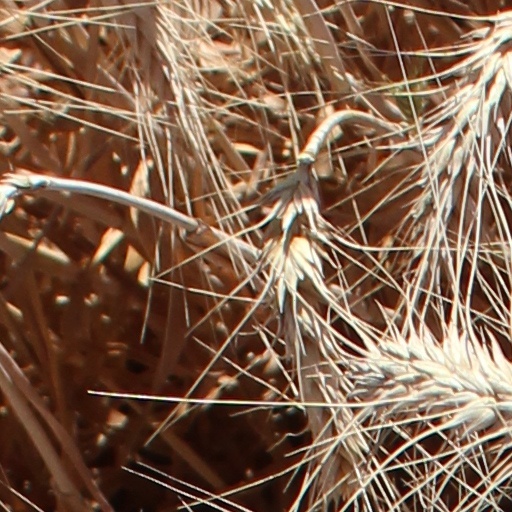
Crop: wheat